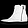
Label: Sneaker